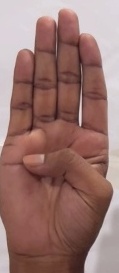
ASL sign: B